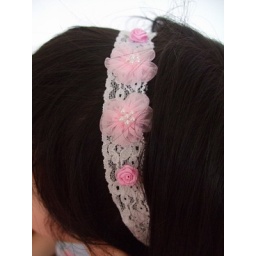
Lovely pink flowers on elastic hairbandFlowers also available in red, green, lavender, yellow.$8 each